Karol-Ann Canuel

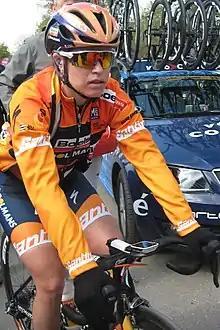
Canuel at the 2017 La Flèche Wallonne Féminine

Karol-Ann Canuel (born 18 April 1988) is a Canadian former racing cyclist, who rode professionally between 2010 and 2021 for the , and teams.